Forest Products Laboratory

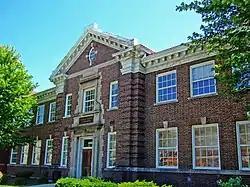
The old Forest Products Laboratory (1910) on the University of Wisconsin-Madison campus, at 1509 University Avenue, is also listed on the National Register of Historic Places.

The Forest Products Laboratory was conceived of in 1907 by McGarvey Cline, chief of the U.S. Forest Service Office of Wood Utilization. Cline saw the need for a centralized research facility in order to improve coordination among regional research centers. Along with Forest Service Chief Gifford Pinchot, Cline selected the University of Wisconsin campus as the site for this new laboratory because Madison had good access to rail lines, was close to timber resources, and the UW had a good reputation for scientific research.